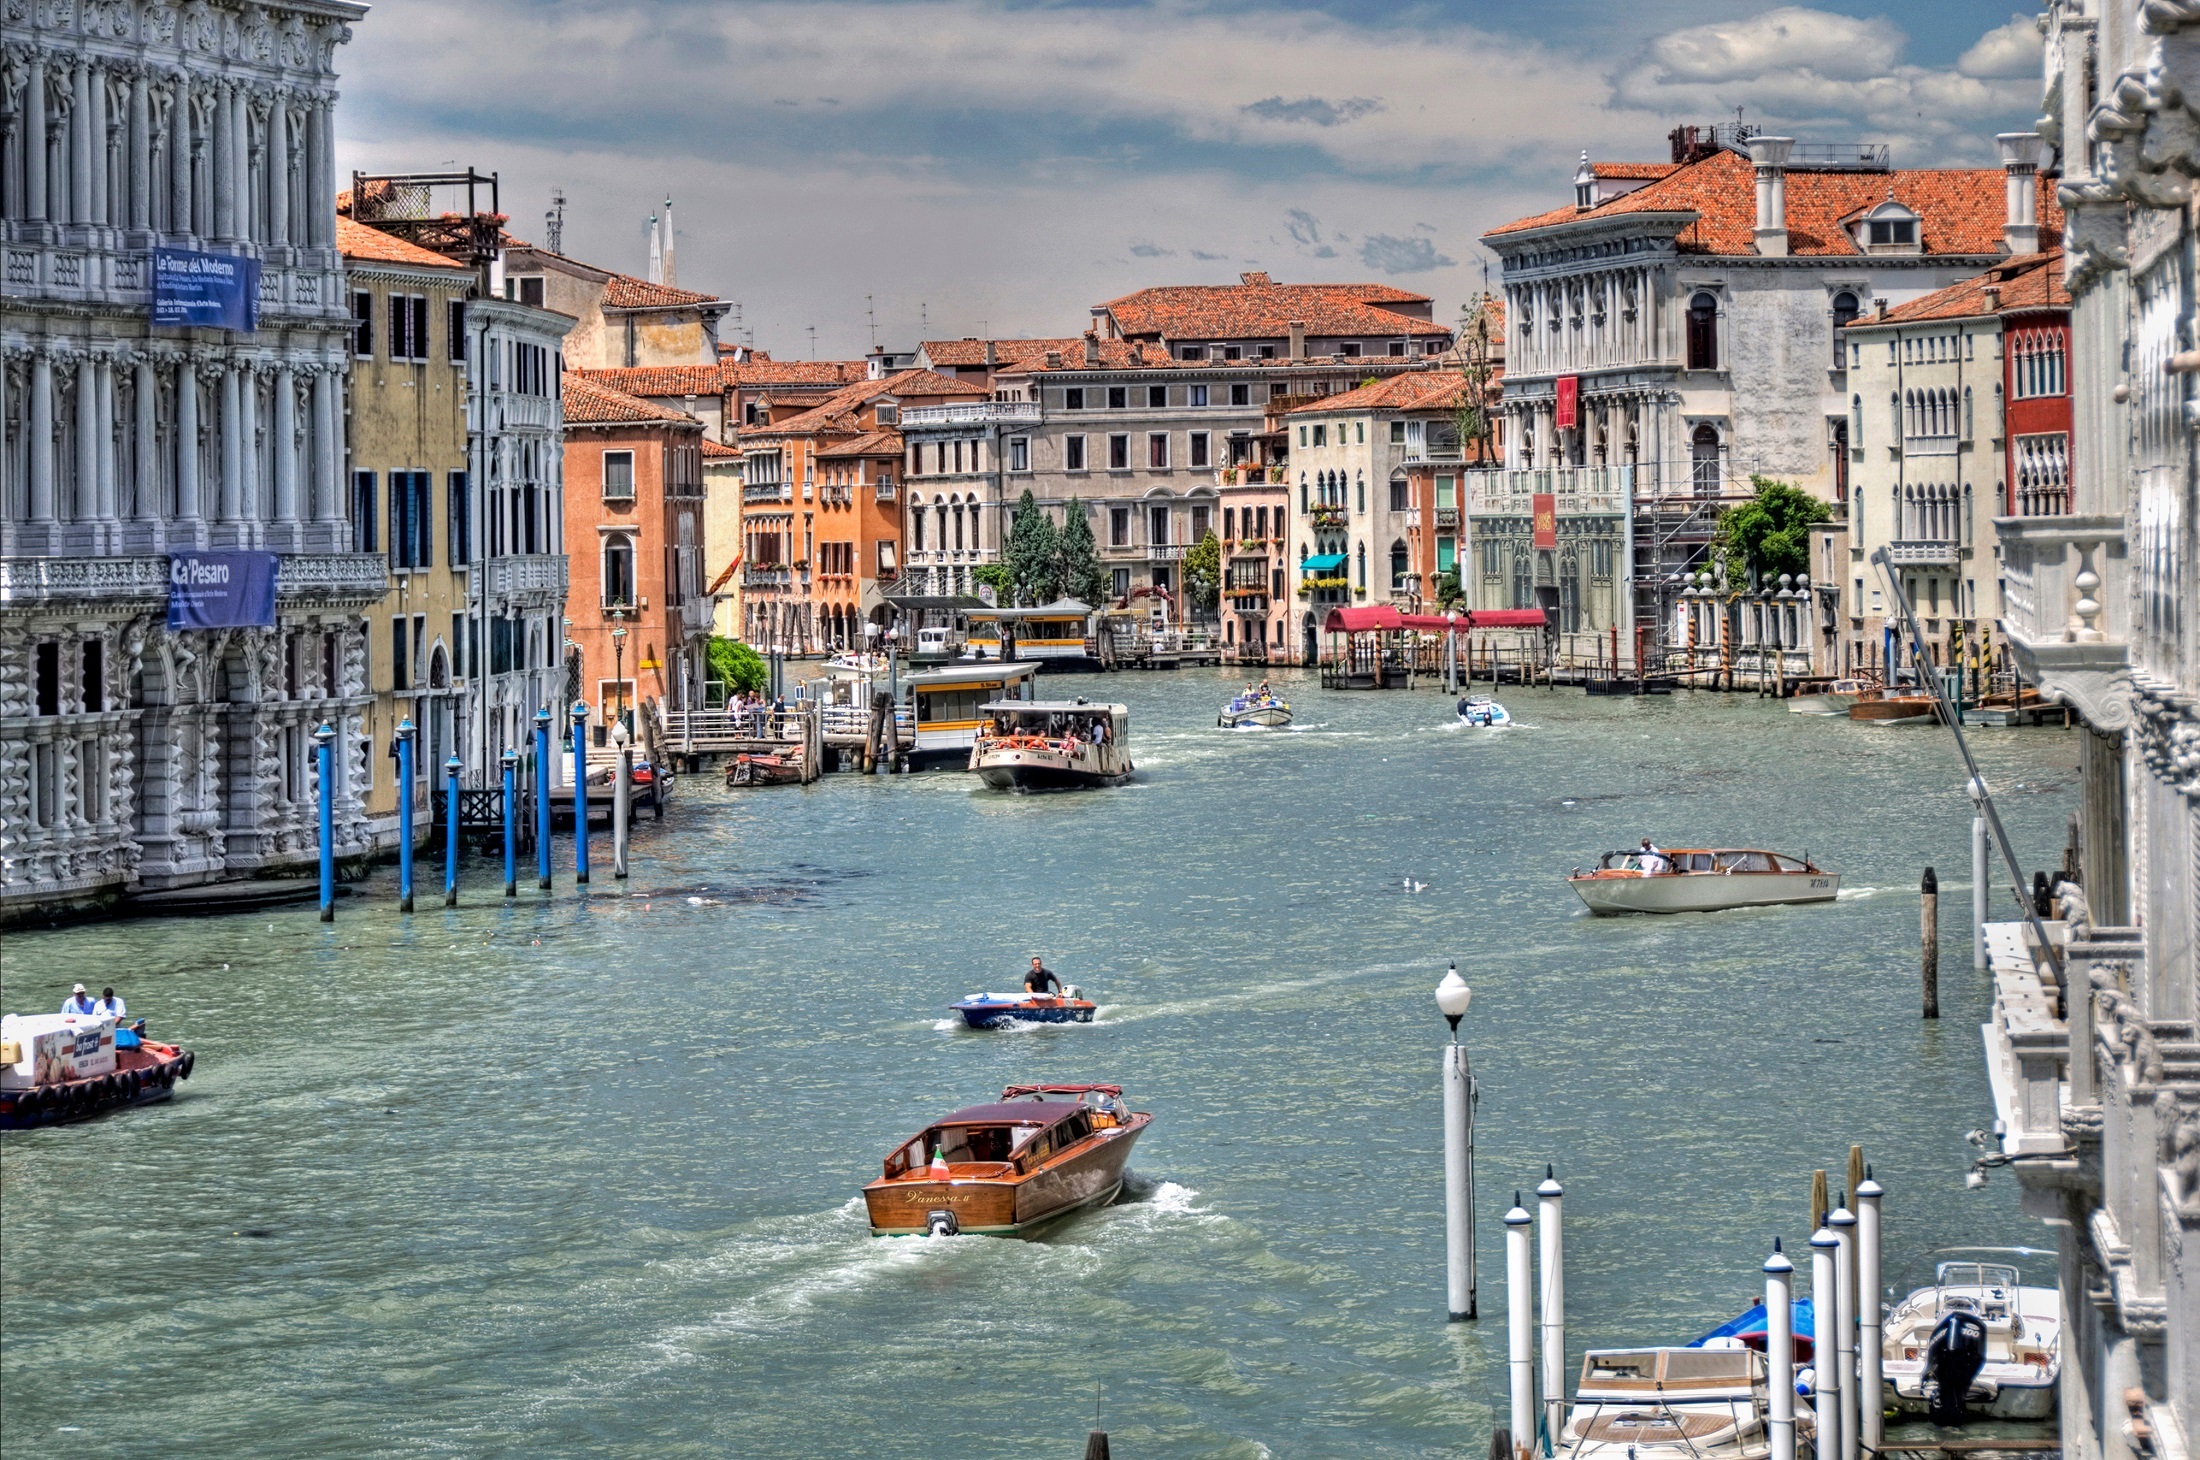
landscape, sea, water, dock, architecture, boat, town, river, canal, cityscape, vacation, tourist, travel, europe, vehicle, holiday, landmark, italy, harbor, venice, port, historic, tourism, waterway, body of water, boating, boats, channel, watercraft, grand canal, geographical feature